Major Grey's Chutney

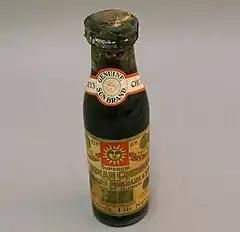
A clear glass bottle from the 1904 World’s Fair containing Sun Brand Major Grey’s Chutney.

Major Grey's Chutney is a type of chutney, reputedly created by a 19th-century British Army officer of the same name who, though likely apocryphal, presumably lived in British India. Its characteristic ingredients are mango, raisins, vinegar, lime juice, onion, tamarind extract (occasionally), sweetening, and spices.